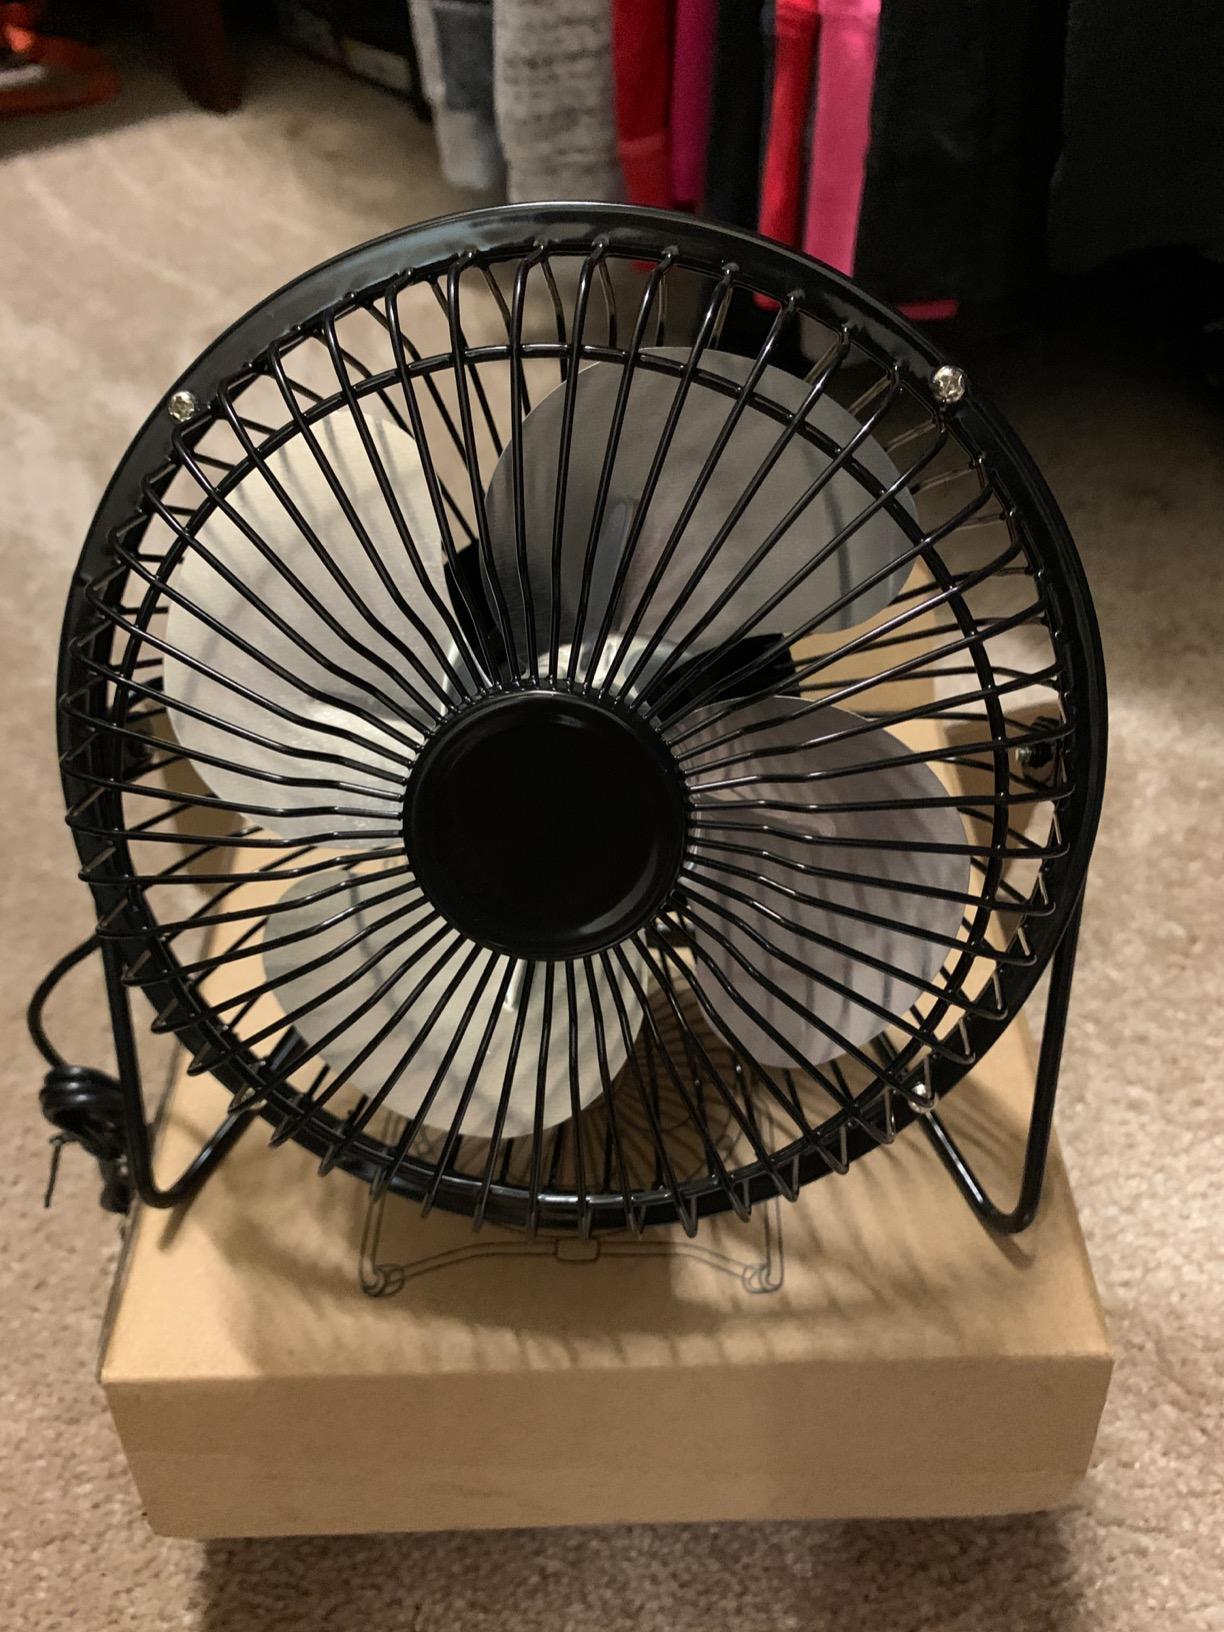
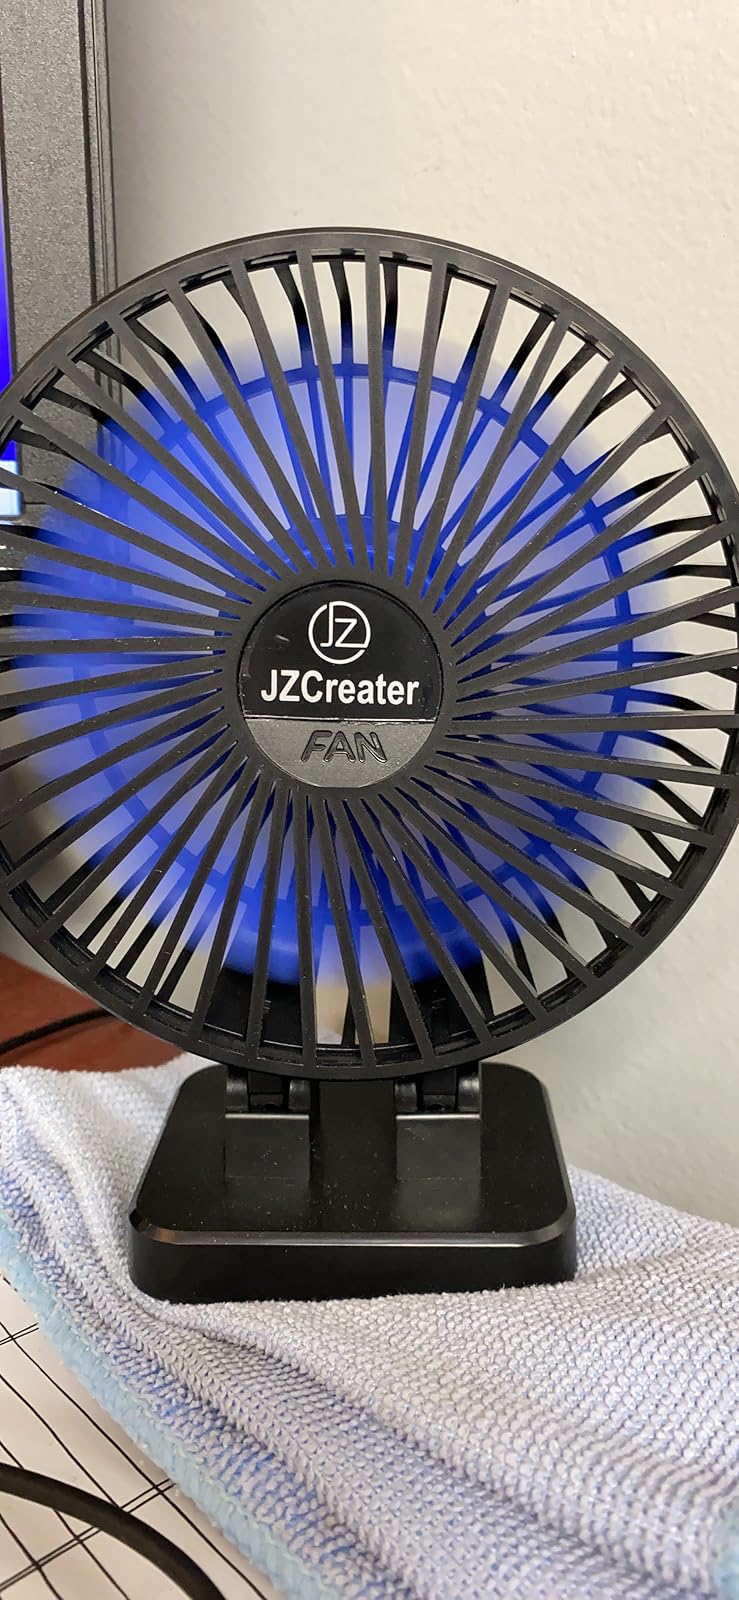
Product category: fan
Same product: no